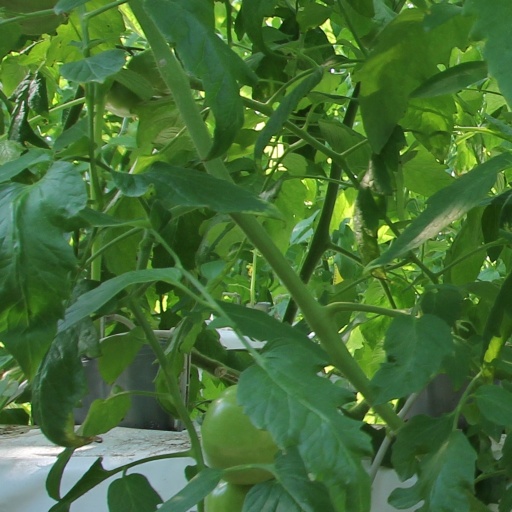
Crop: tomato